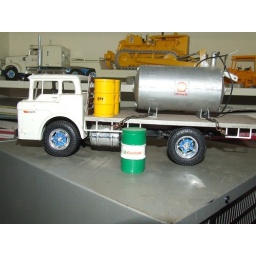
custom made cat &amp;amp; castrol decals( being a good boy , using genuine cat oil in the dozer lol )